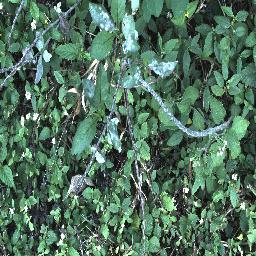
Label: snake_weed